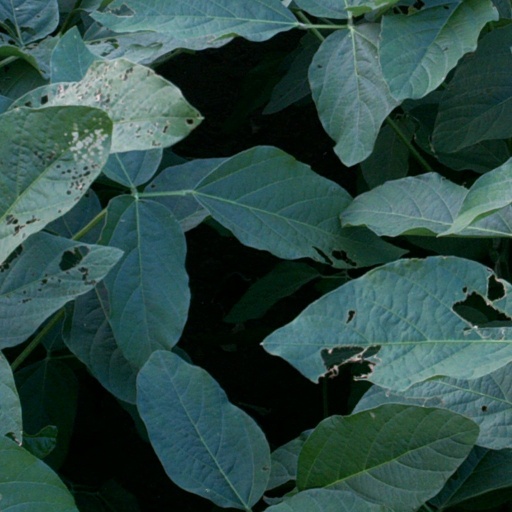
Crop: soybean